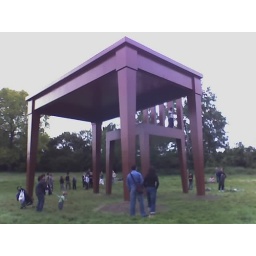
table chair in hampstead heath